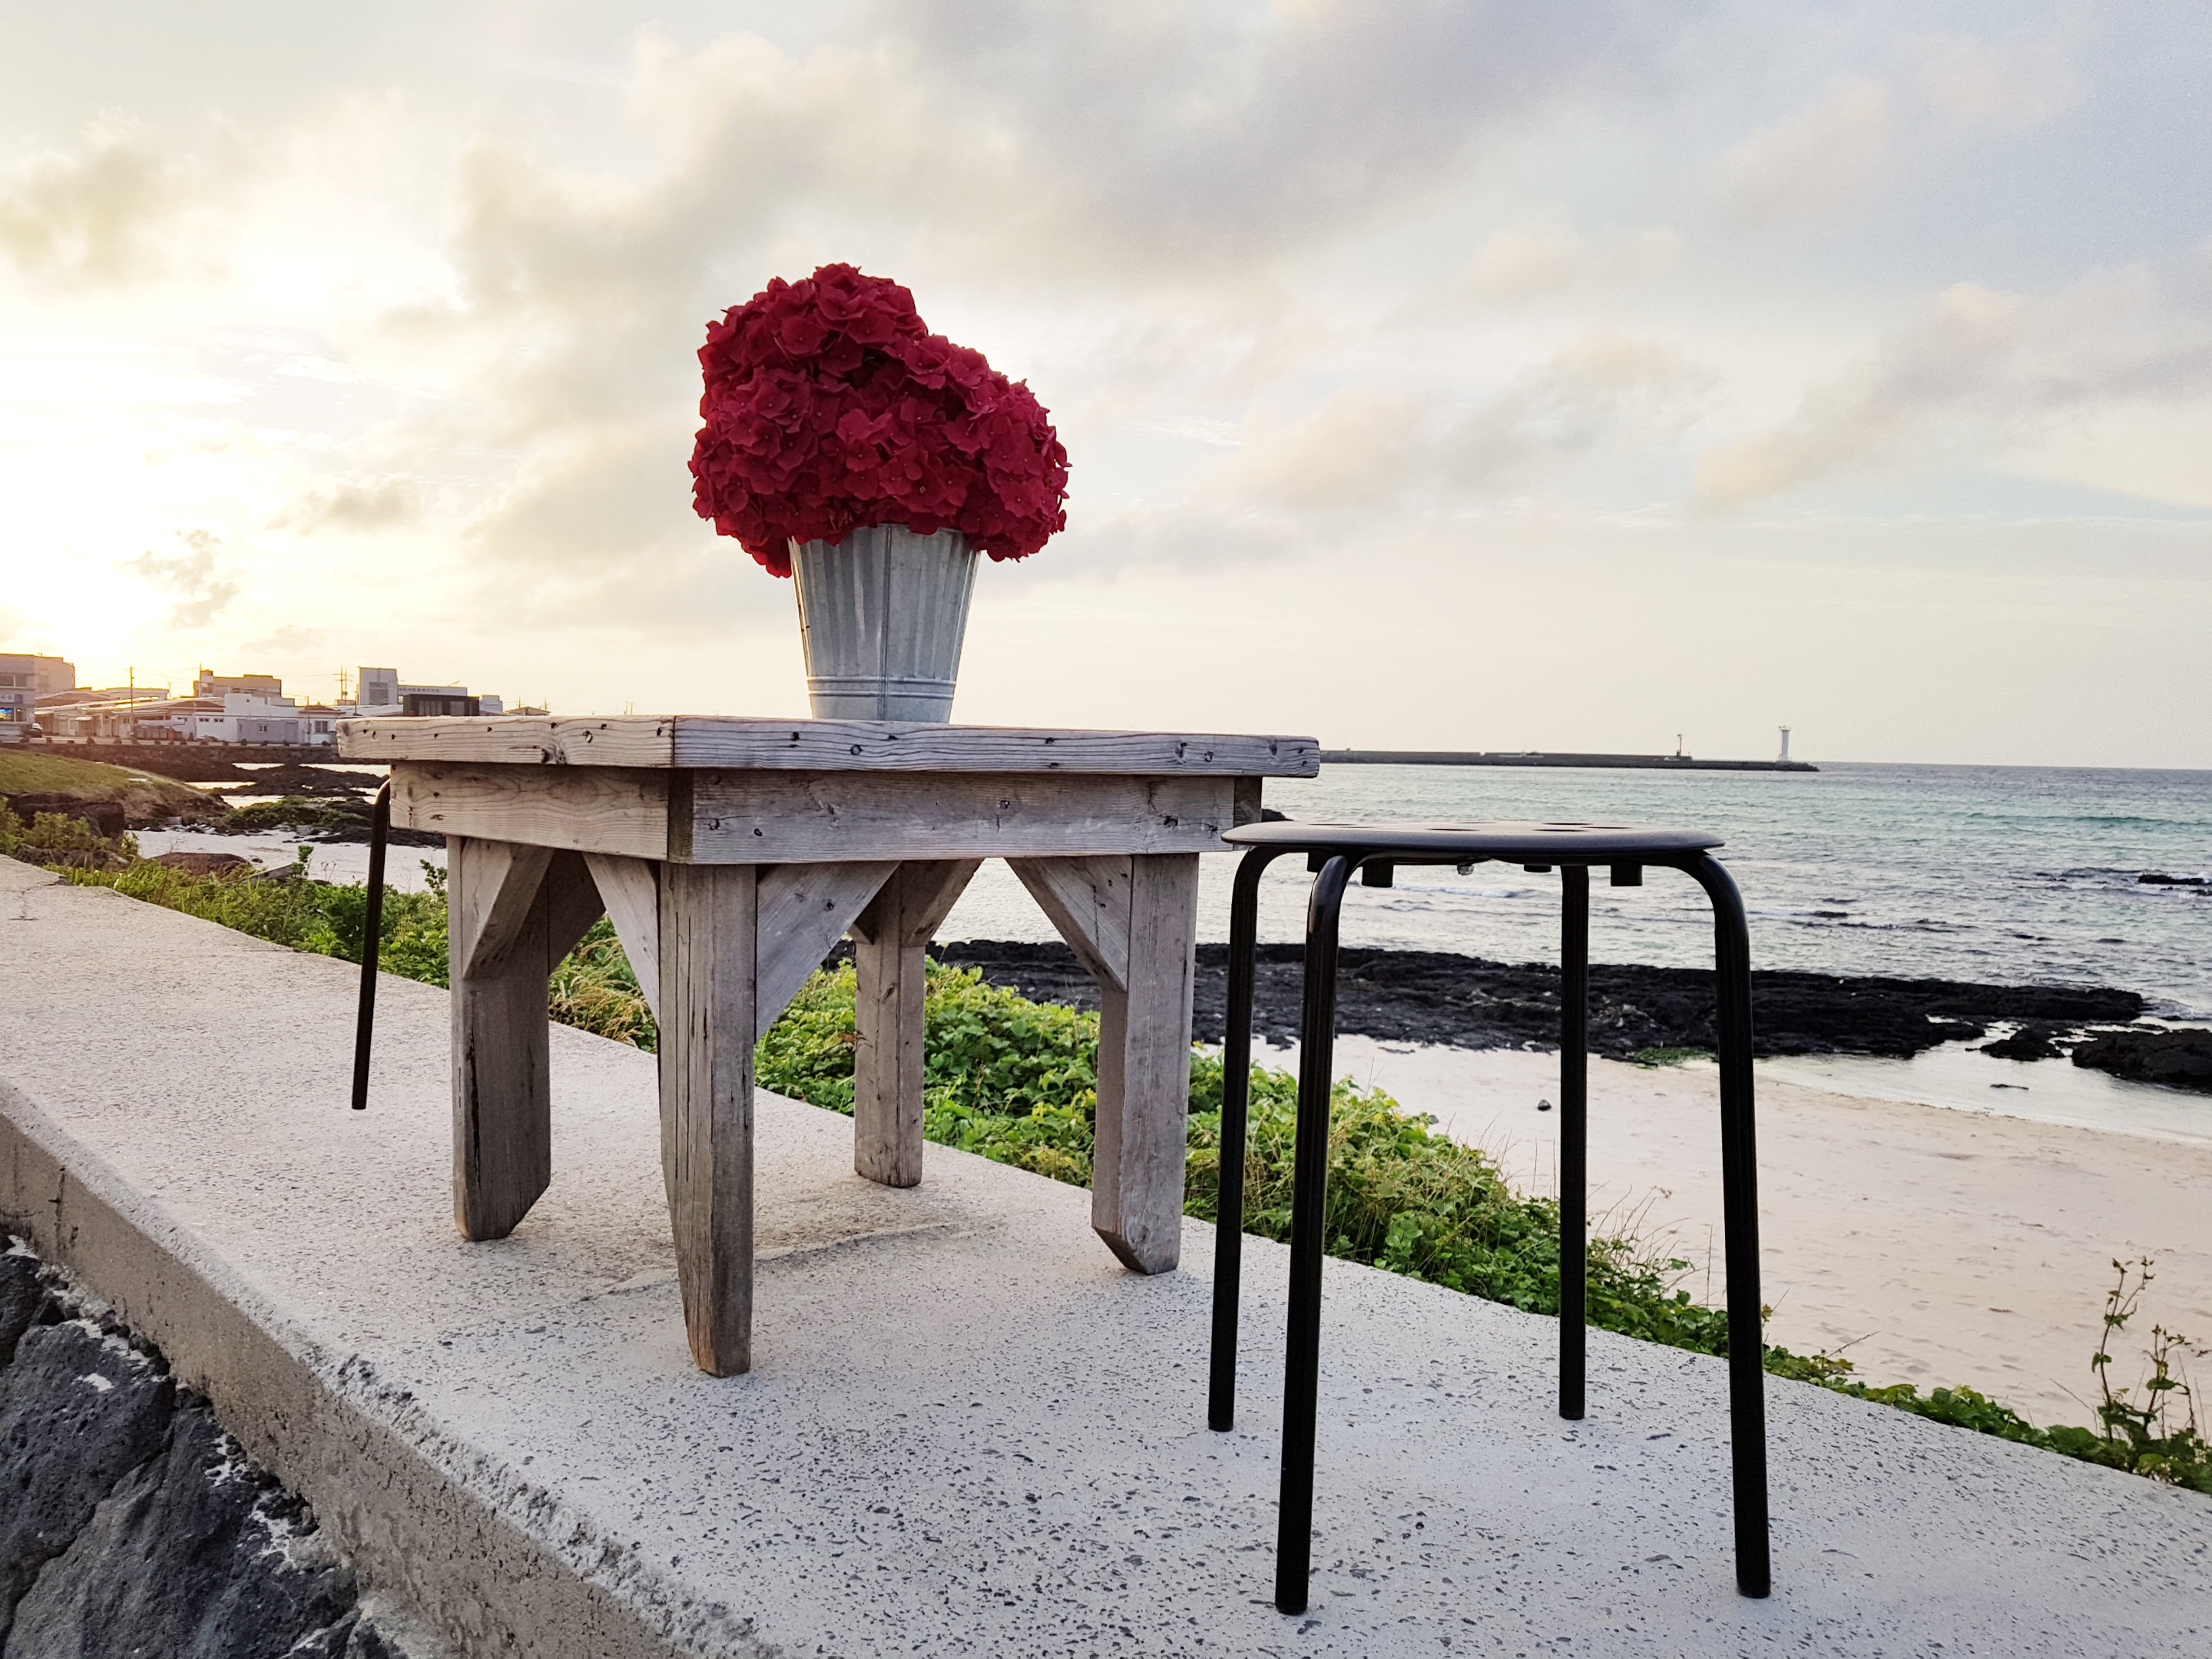
table, beach, landscape, sea, coast, warm, flower, walkway, travel, color, glow, furniture, flowers, jeju island, sehwa beach